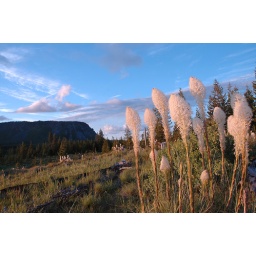
A cluster of bear grass at the top of the Cascade Range in Central Oregon near Hoodoo summit.